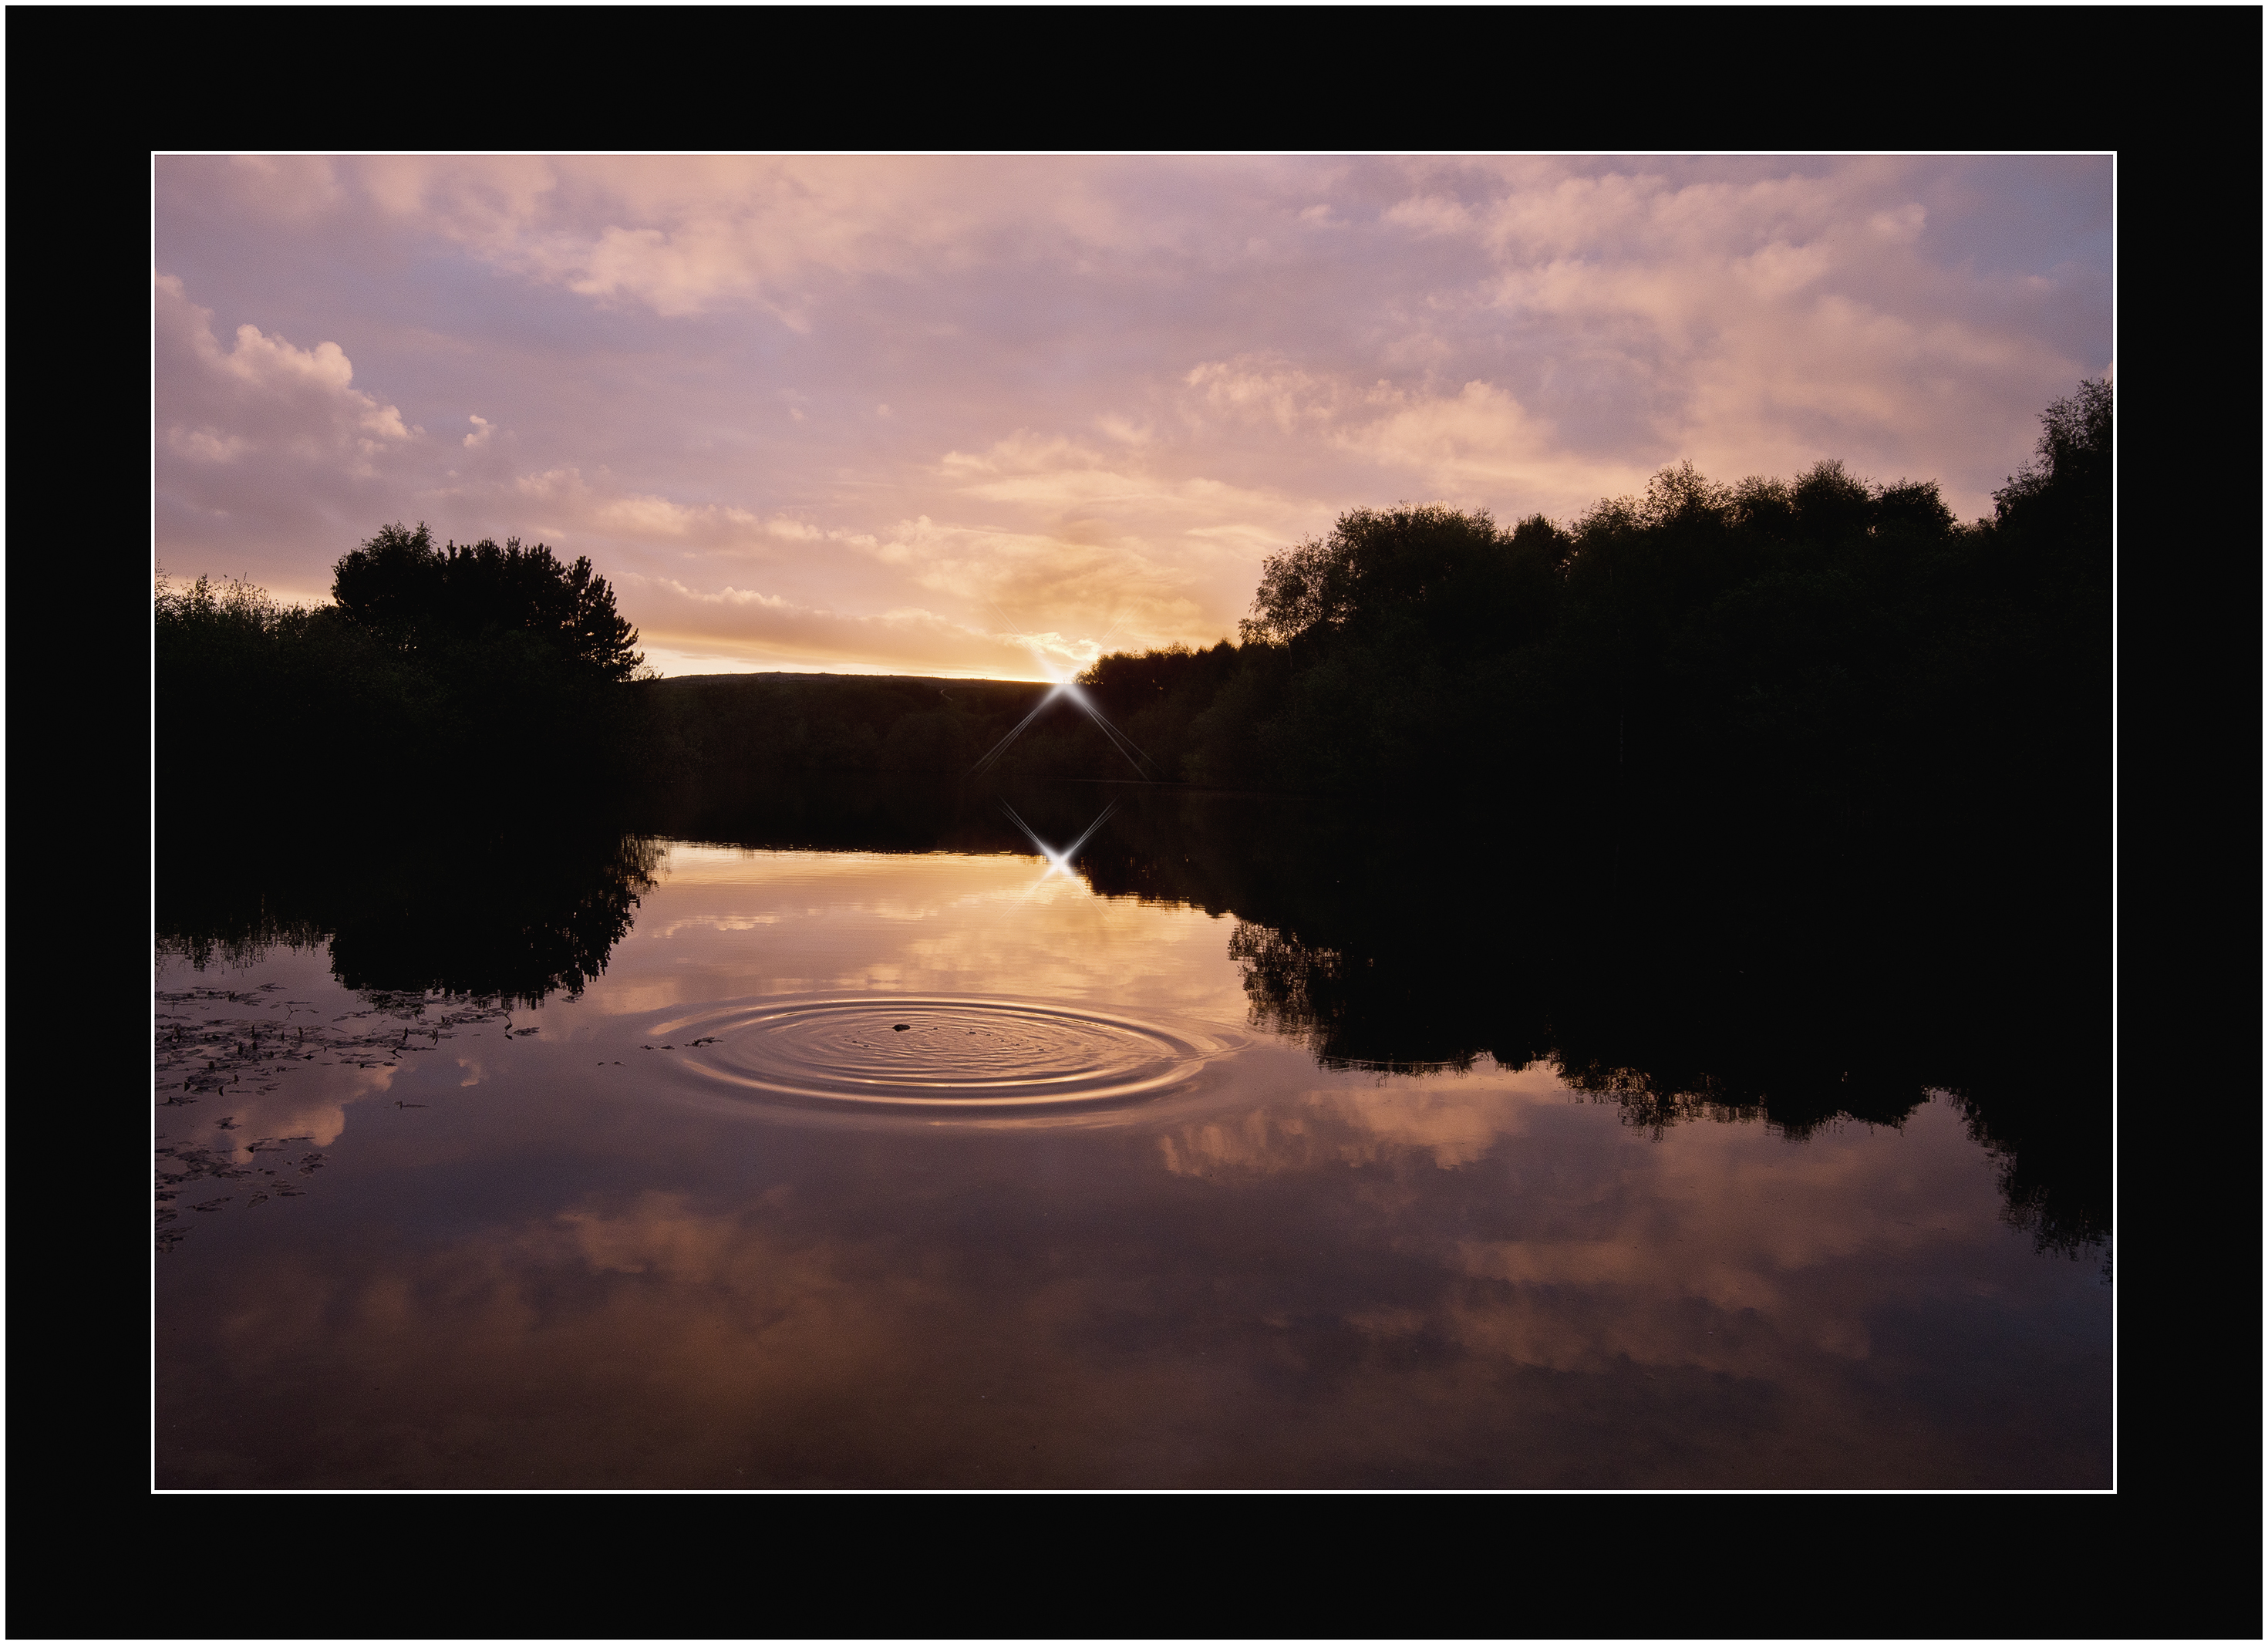
landscape, water, nature, horizon, wetlands, silhouette, light, cloud, sky, sunrise, sunset, boat, sunlight, morning, lake, wet, dawn, atmosphere, river, canal, dusk, pond, evening, spring, reflection, calm, darkness, nikon, moonlight, surface, trees, waves, clouds, ripples, vivid, colours, daybreak, image, wakefield, nikkor, ferryboat, ponds, early, warmth, atmospheric phenomenon